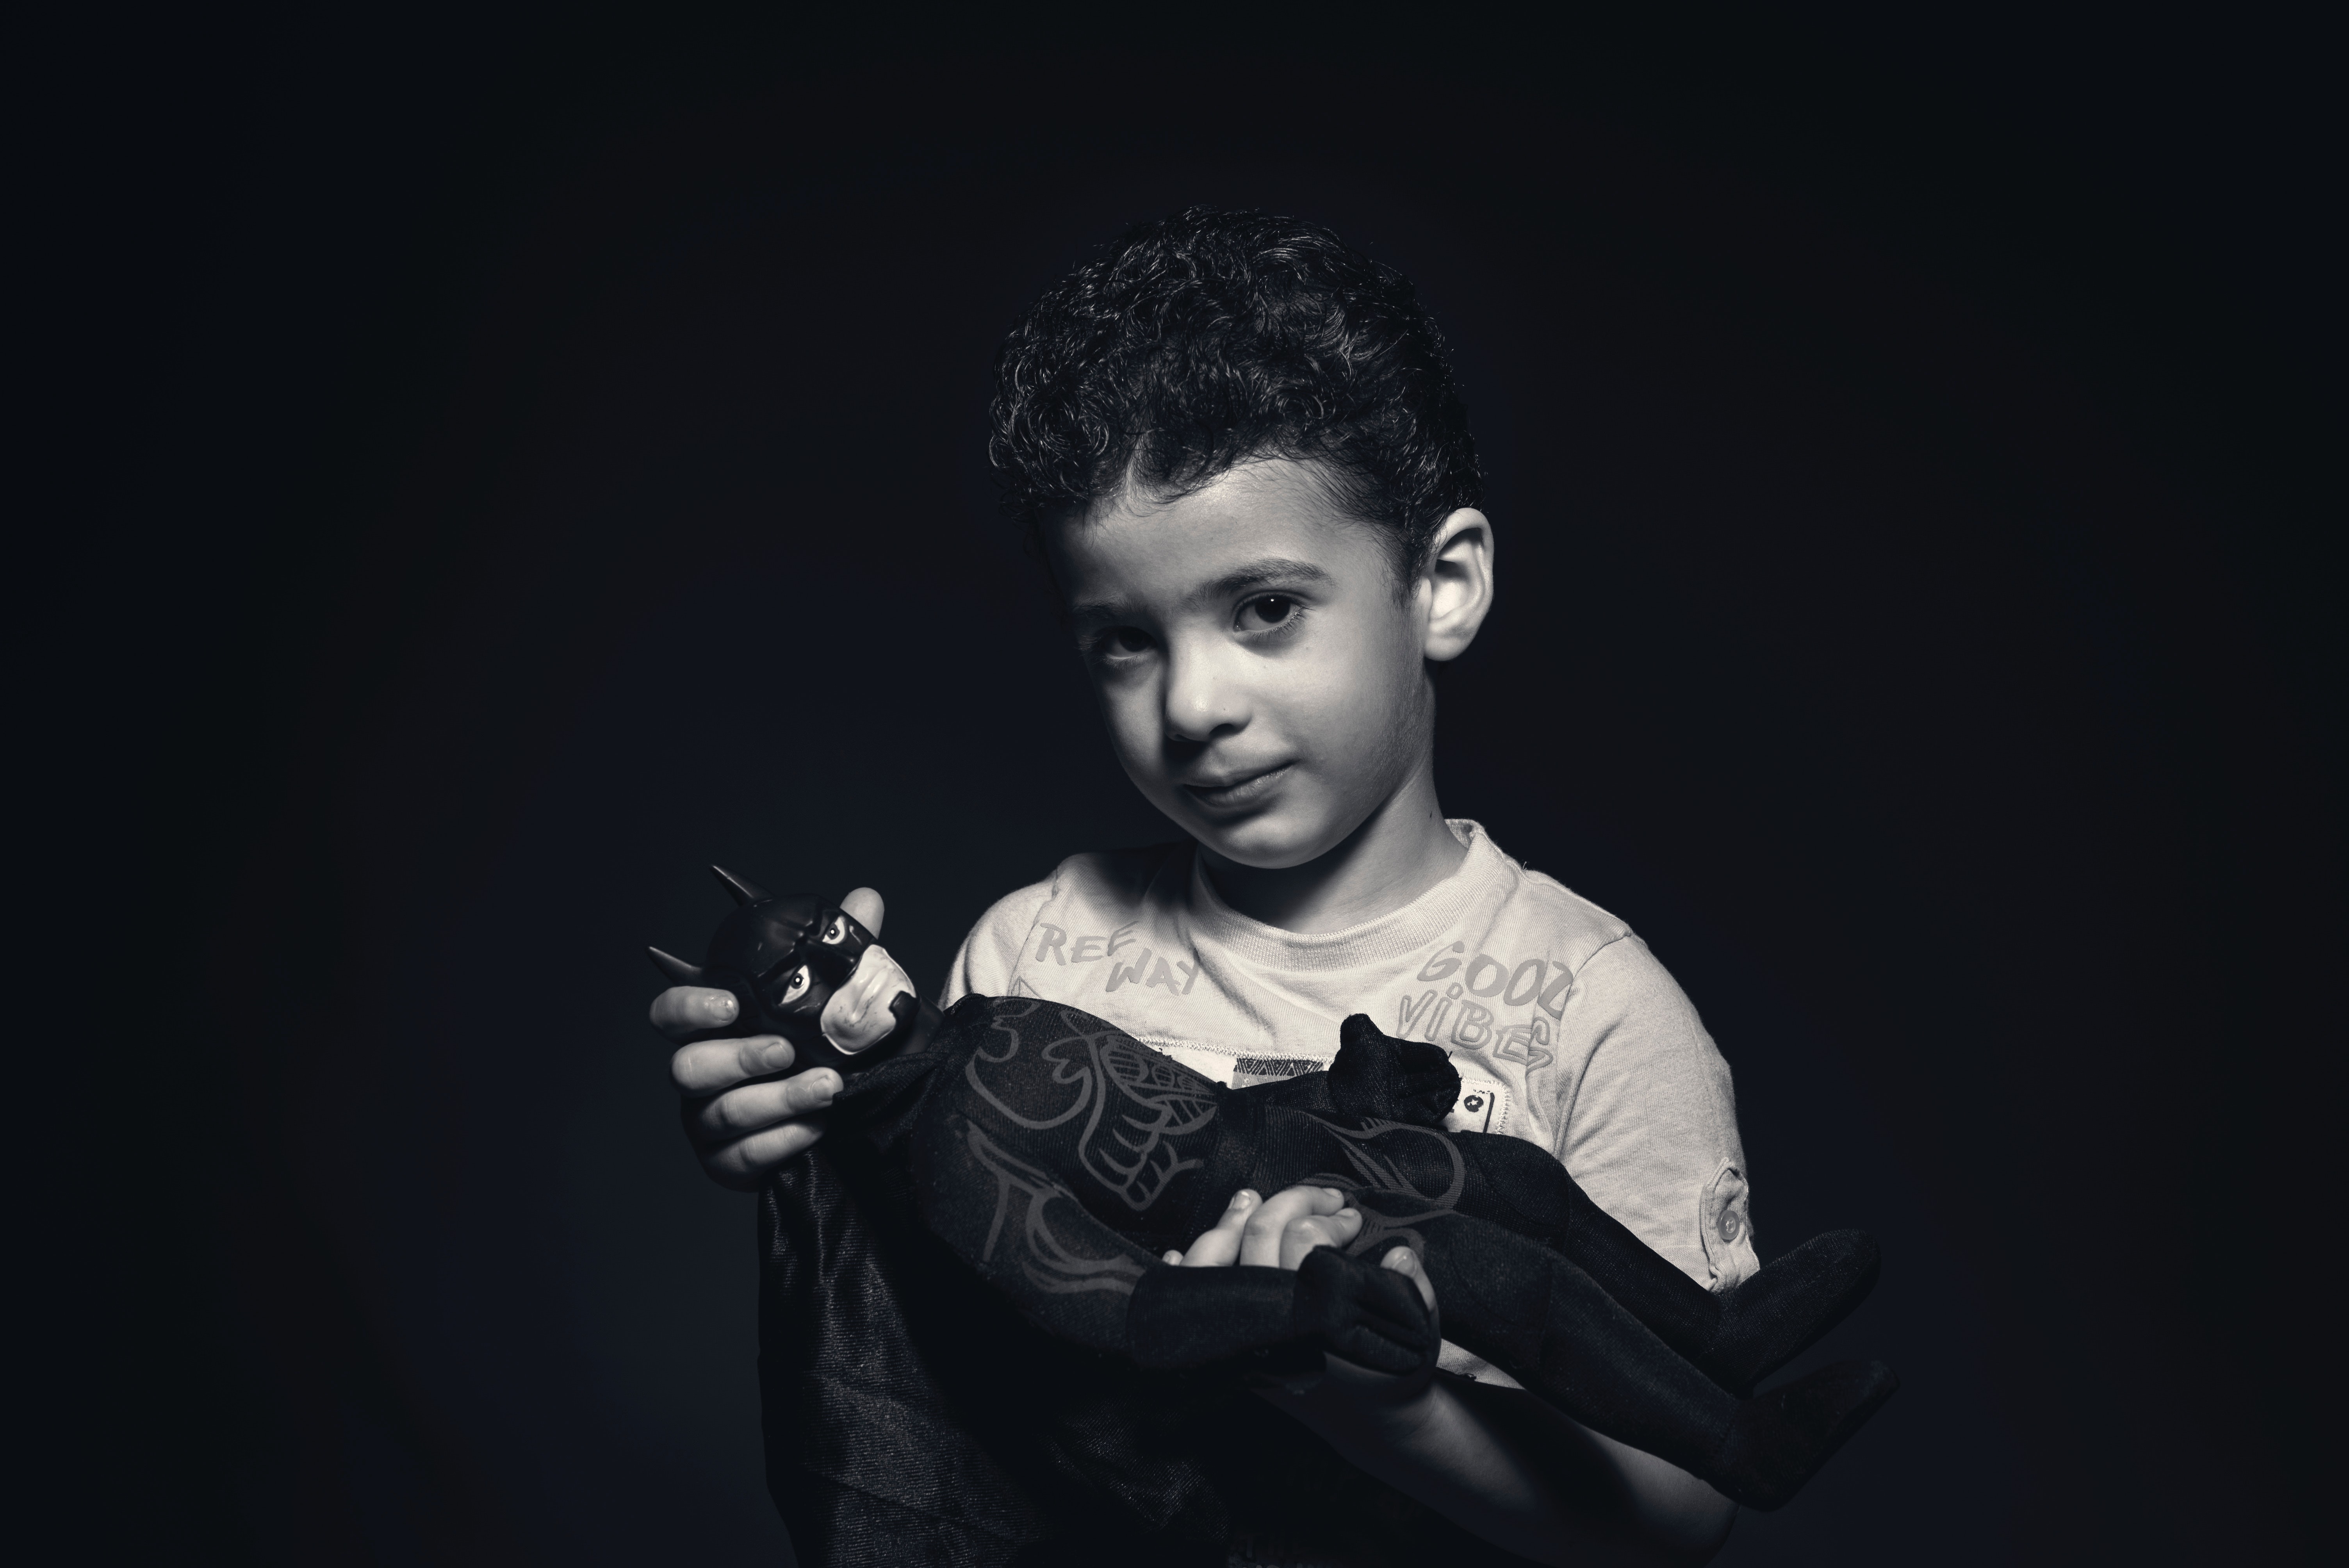
black, face, photograph, white, black and white, monochrome, head, child, monochrome photography, cheek, standing, portrait, photography, darkness, flash photography, eye, human, portrait photography, smile, hand, cloud, stock photography, style, night, black hair